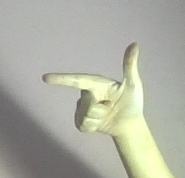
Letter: yaa